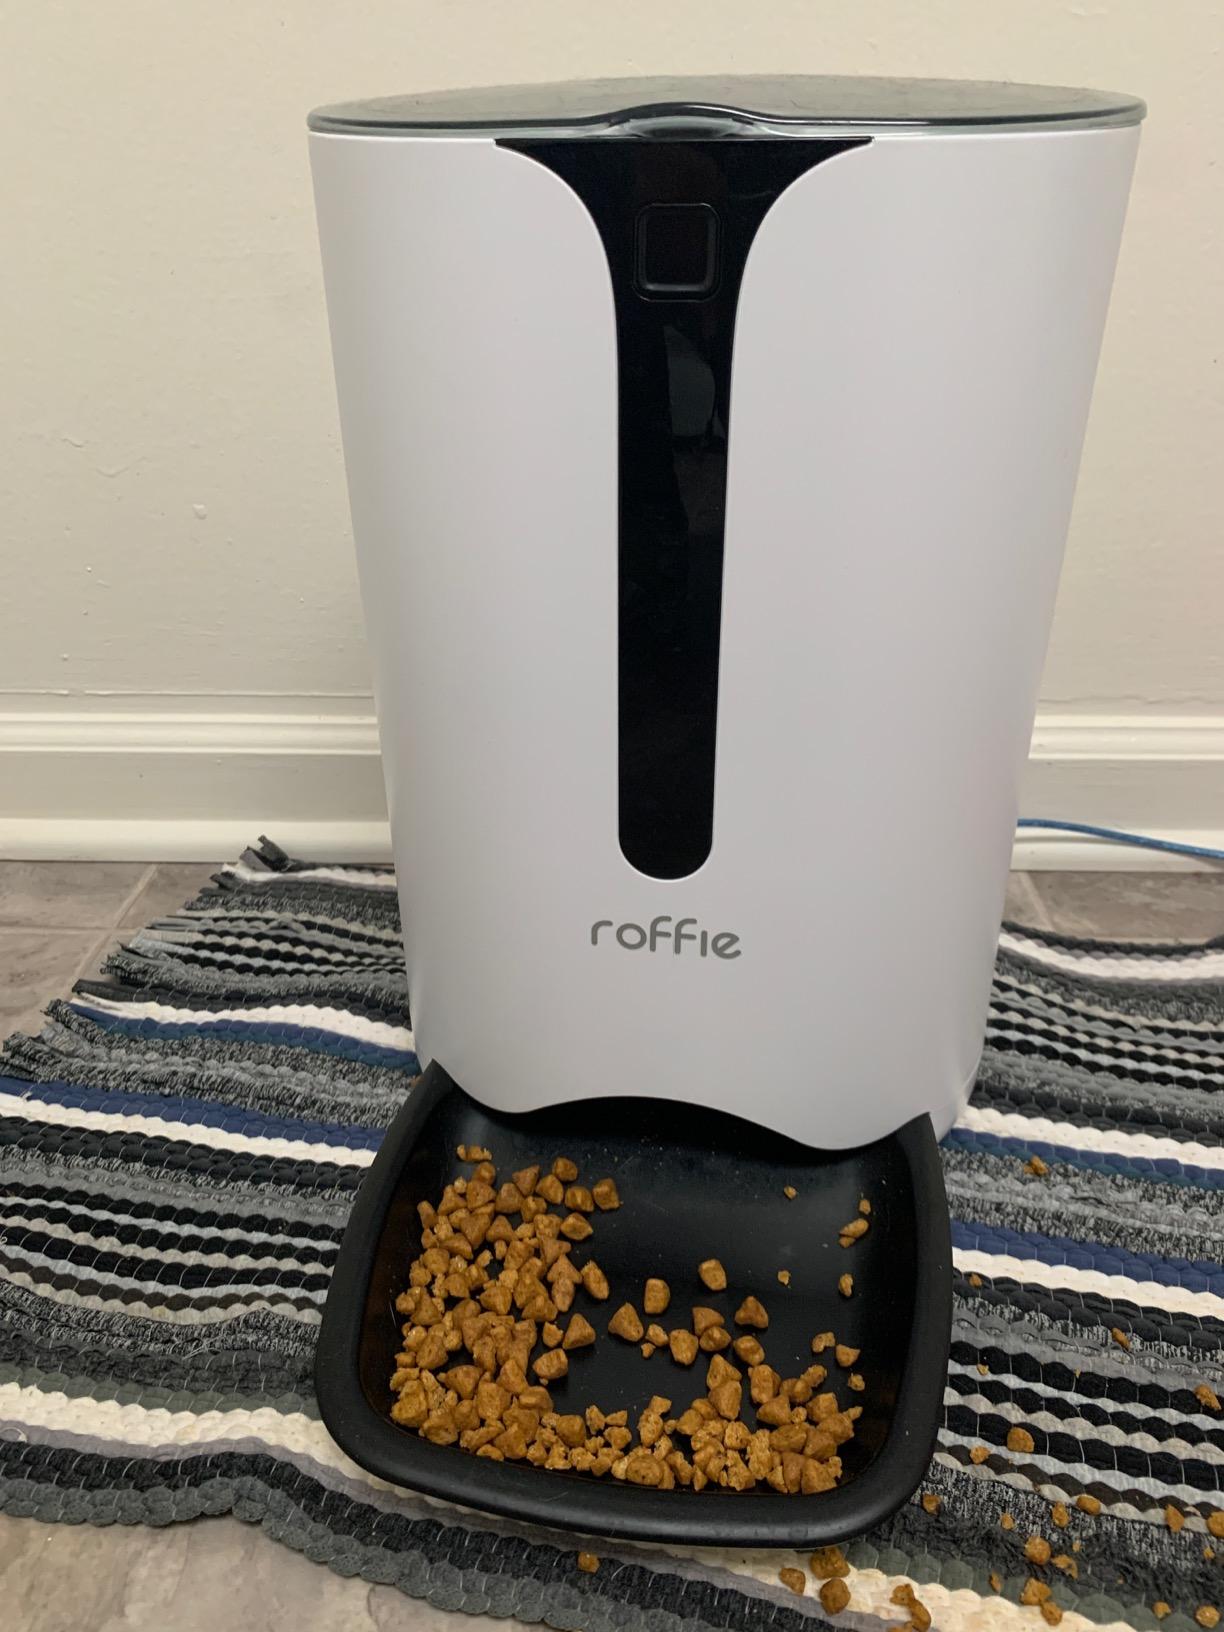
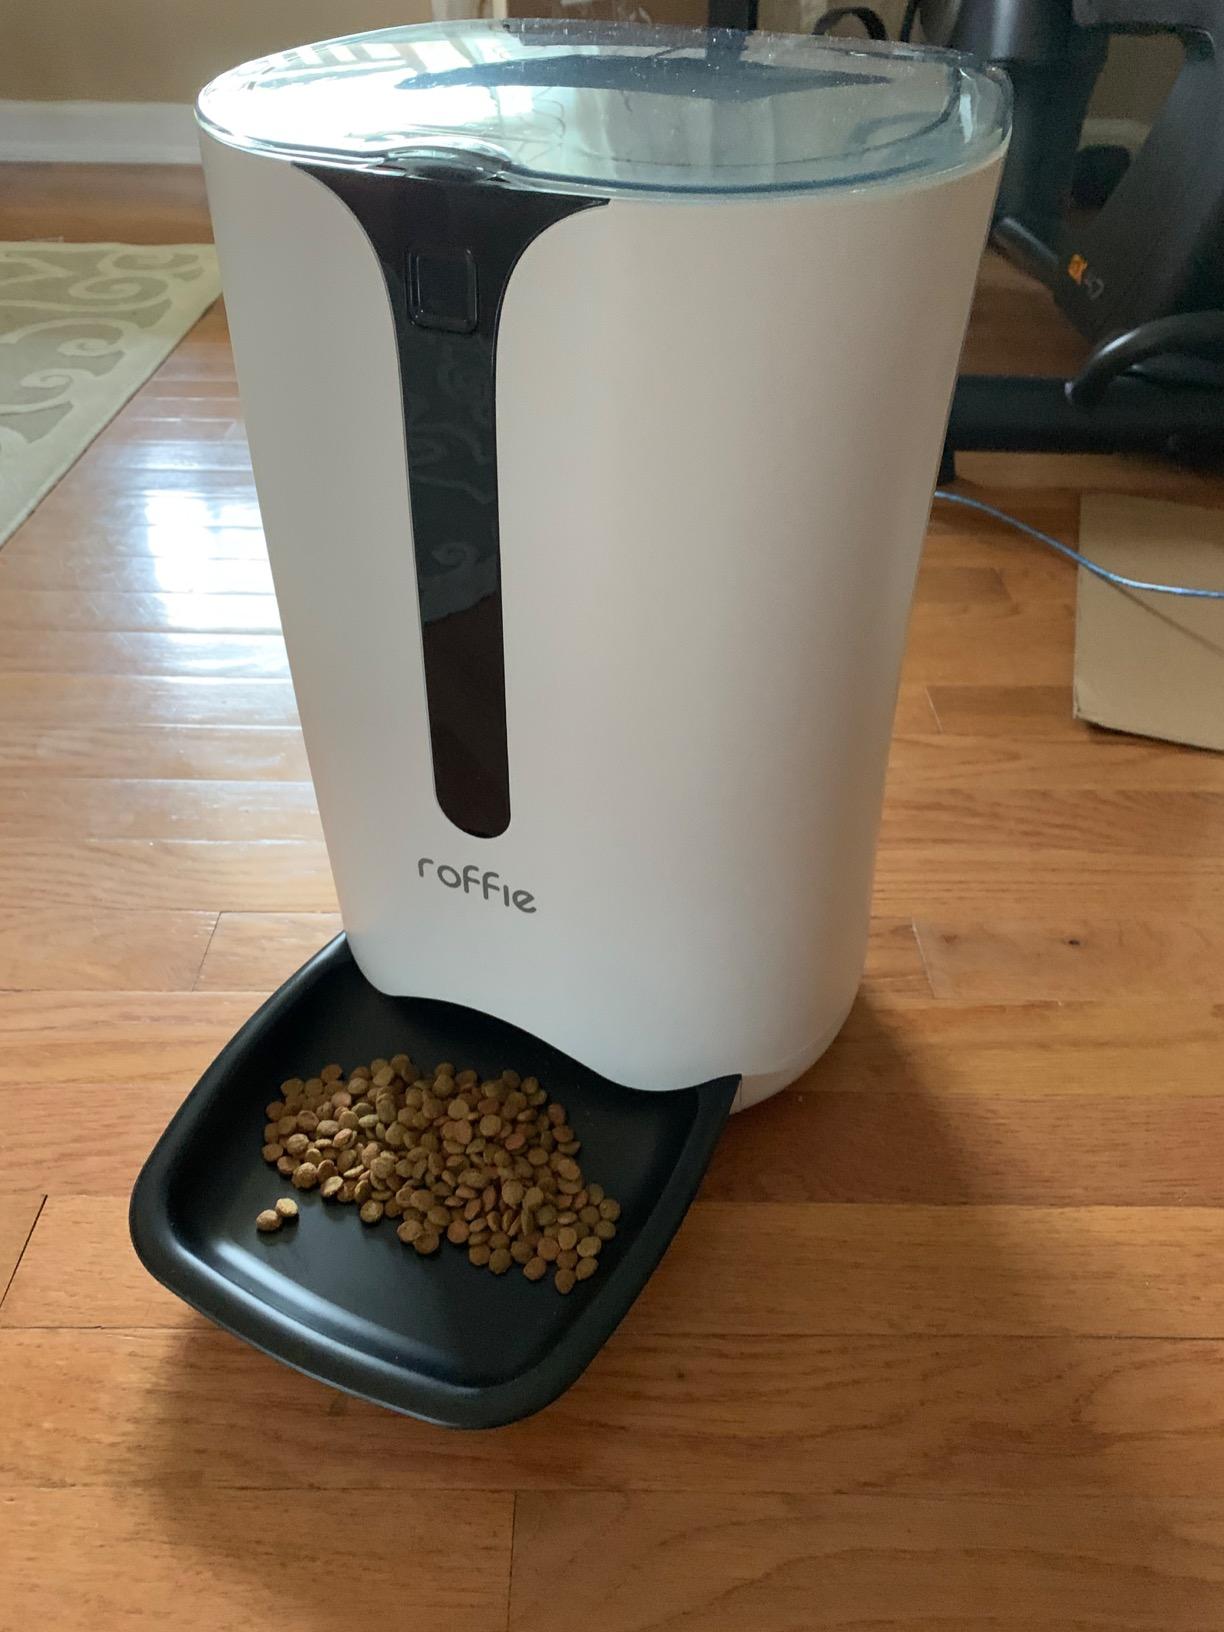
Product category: items_feeder
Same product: yes